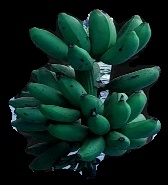
Variety: rasbale
Grade: grade3